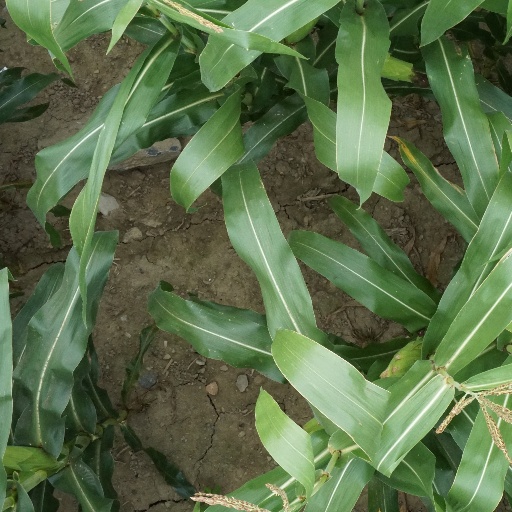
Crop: maize; corn